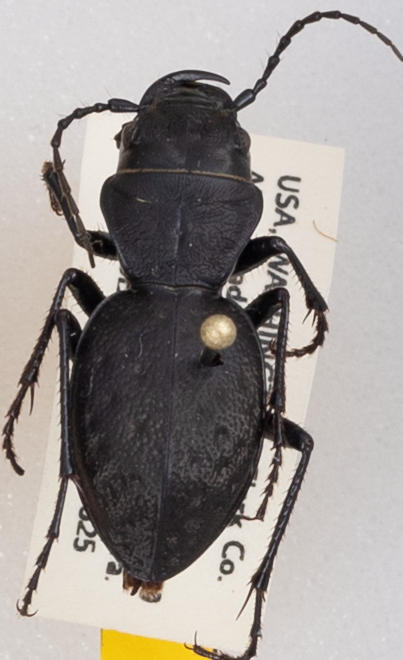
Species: Omus dejeanii
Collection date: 2019-06-25
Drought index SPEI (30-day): -1.362
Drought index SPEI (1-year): -2.09
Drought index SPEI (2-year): -2.09